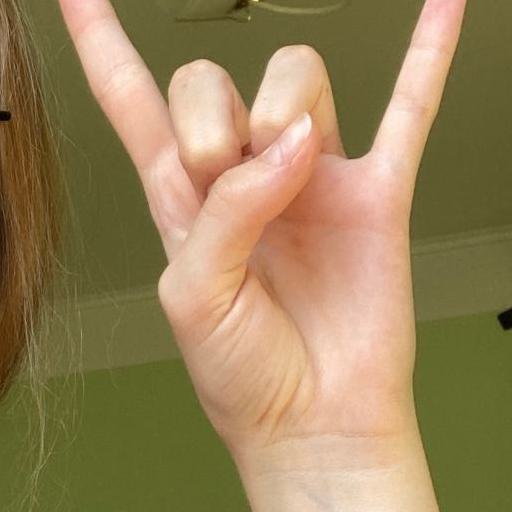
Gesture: rock